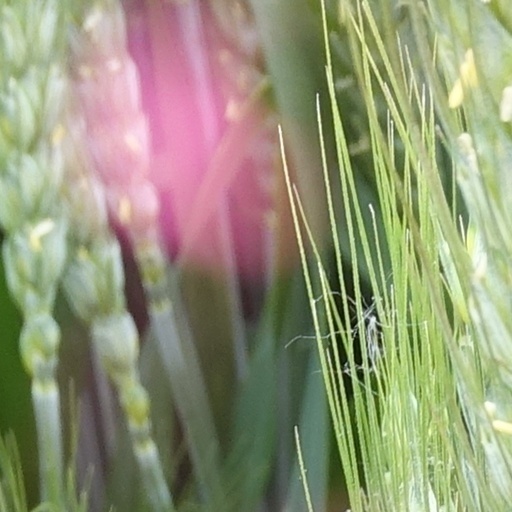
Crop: wheat